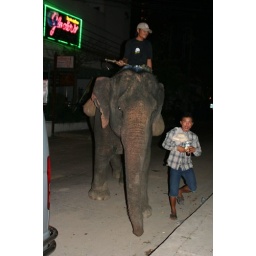
They have elephants on the road in Thailand - just like we have cows and dogs in Karachi